1880 Greenback National Convention

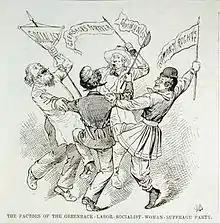
An 1880 cartoon in "Frank Leslie's Illustrated Newspaper" ridicules the Greenback party as a collection of disparate radicals.

The Union Greenback convention had reconvened at nearby Farwell Hall and sent an emissary to the National Greenbackers. The delegates voted to join the other faction in a special conference committee to work for reunification, then adjourned until 7:30 p.m. that evening. While they waited for the committees to finish their work, the delegates listened to speeches by several prominent Greenbackers, including Denis Kearney, a California labor leader, and William Wallace, a Canadian parliamentarian and advocate for currency reform. Meanwhile, the Credentials Committee voted narrowly to admit the Union Greenbackers, as well as a delegation from the Socialist Labor Party. The Committee on Permanent Organization voted to recommend Richard F. Trevellick, a Michigan trade union organizer, as the permanent chairman of the convention. None of the reports were finished by the appointed time, so the convention adjourned again until 10:45 a.m. Thursday morning.